Himmelkron Abbey

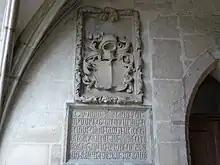
Memorial plaque to Elisabeth von Künsberg as the builder of the cloisters

The history of the abbey can mostly only be traced through war events or major building activities of the abbesses. In 1430, during the Hussite wars, the Hussites came to the area and, among other things, burned down nearby Kulmbach. However, no major damage to Himmelkron abbey has been recorded. Thus, no major reconstruction work was mentioned in the aftermath and many works of art survived the time. The abbesses Elisabeth von Künsberg (1460-1484) and Magdalena von Wirsberg (1499-1522) developed a lively building activity, of which armorial stones and inscriptions still bear witness. Elizabeth's most important building project was probably the construction of the cloister with its many artistic elements in 1473. Magdalena extended the abbey church by a wing. These two building phases were interrupted by the time of Margaret von Zedtwitz (1484-1499), when the abbey suffered from difficult economic conditions. Abbey buildings became ruinous and the cultivation of the lands succeeded only incompletely. The part of the Margraviate of Brandenburg-Kulmbach called Oberland was less affected by the Peasants' War from 1524. Apparently some rebels gathered in Bayreuth, but the damage to the abbey, e.g. the theft of a silver cross, remained minor, and no persons were harmed. Also in the Second Margrave War, looting resulted only in some losses from the inventory.